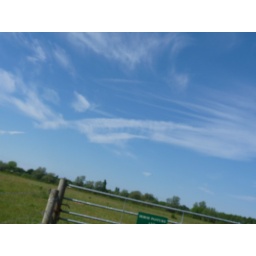
Nice blue sky over a field